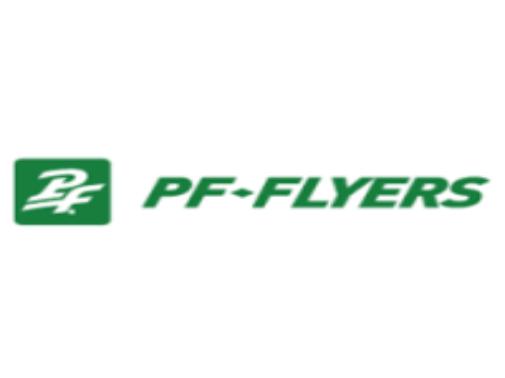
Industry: Clothes